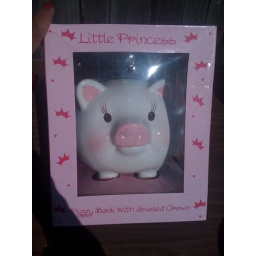
Little Princess Piggy Bank, yes it is pink and brand new in the box - $10